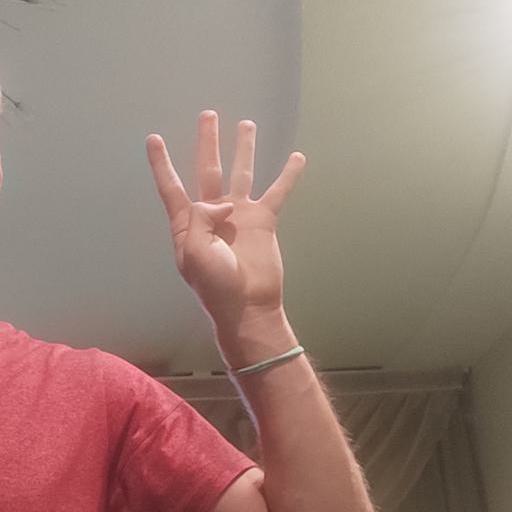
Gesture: four